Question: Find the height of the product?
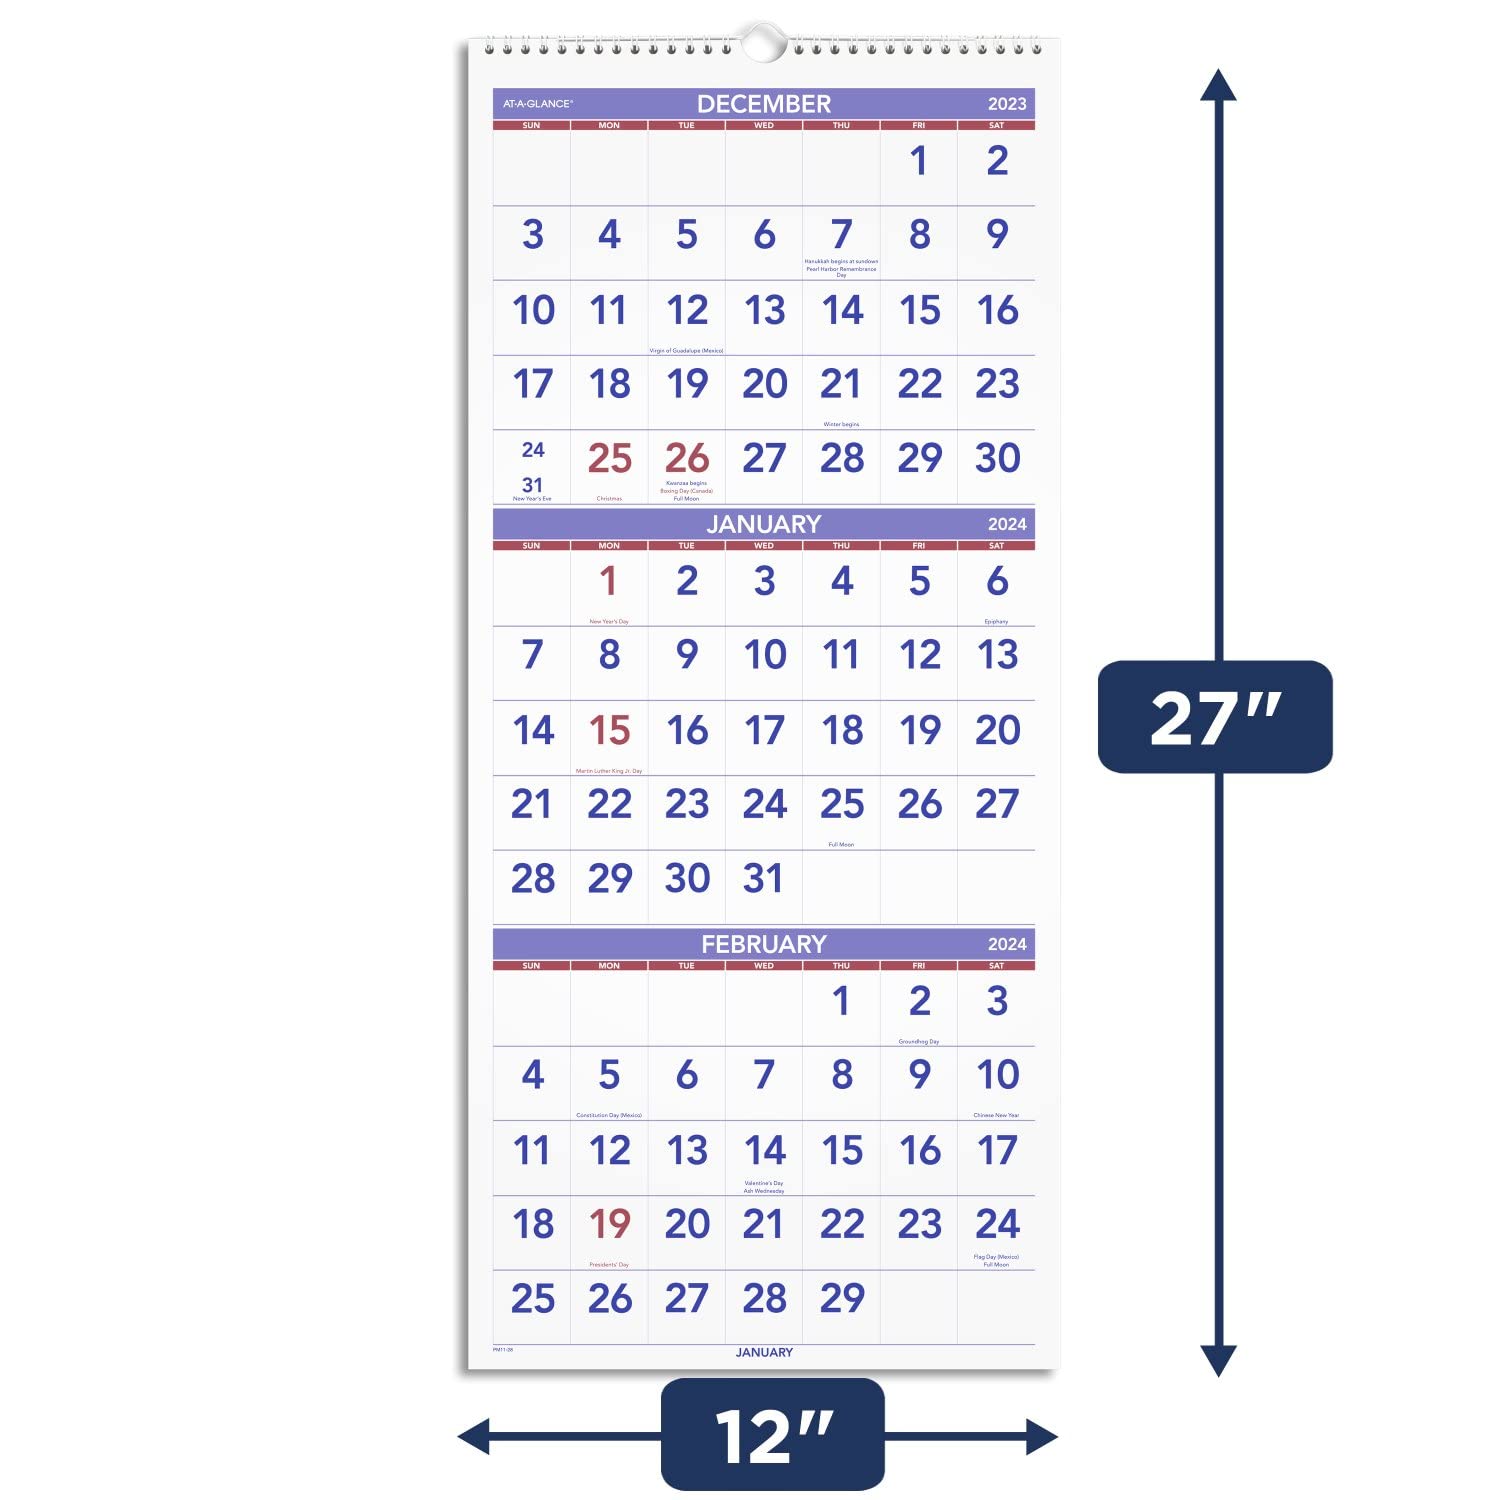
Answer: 27.0 foot